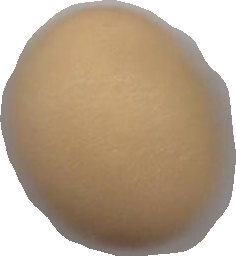
Variety: Grobogan